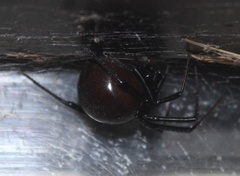
Species: Lactrodectus_hesperus